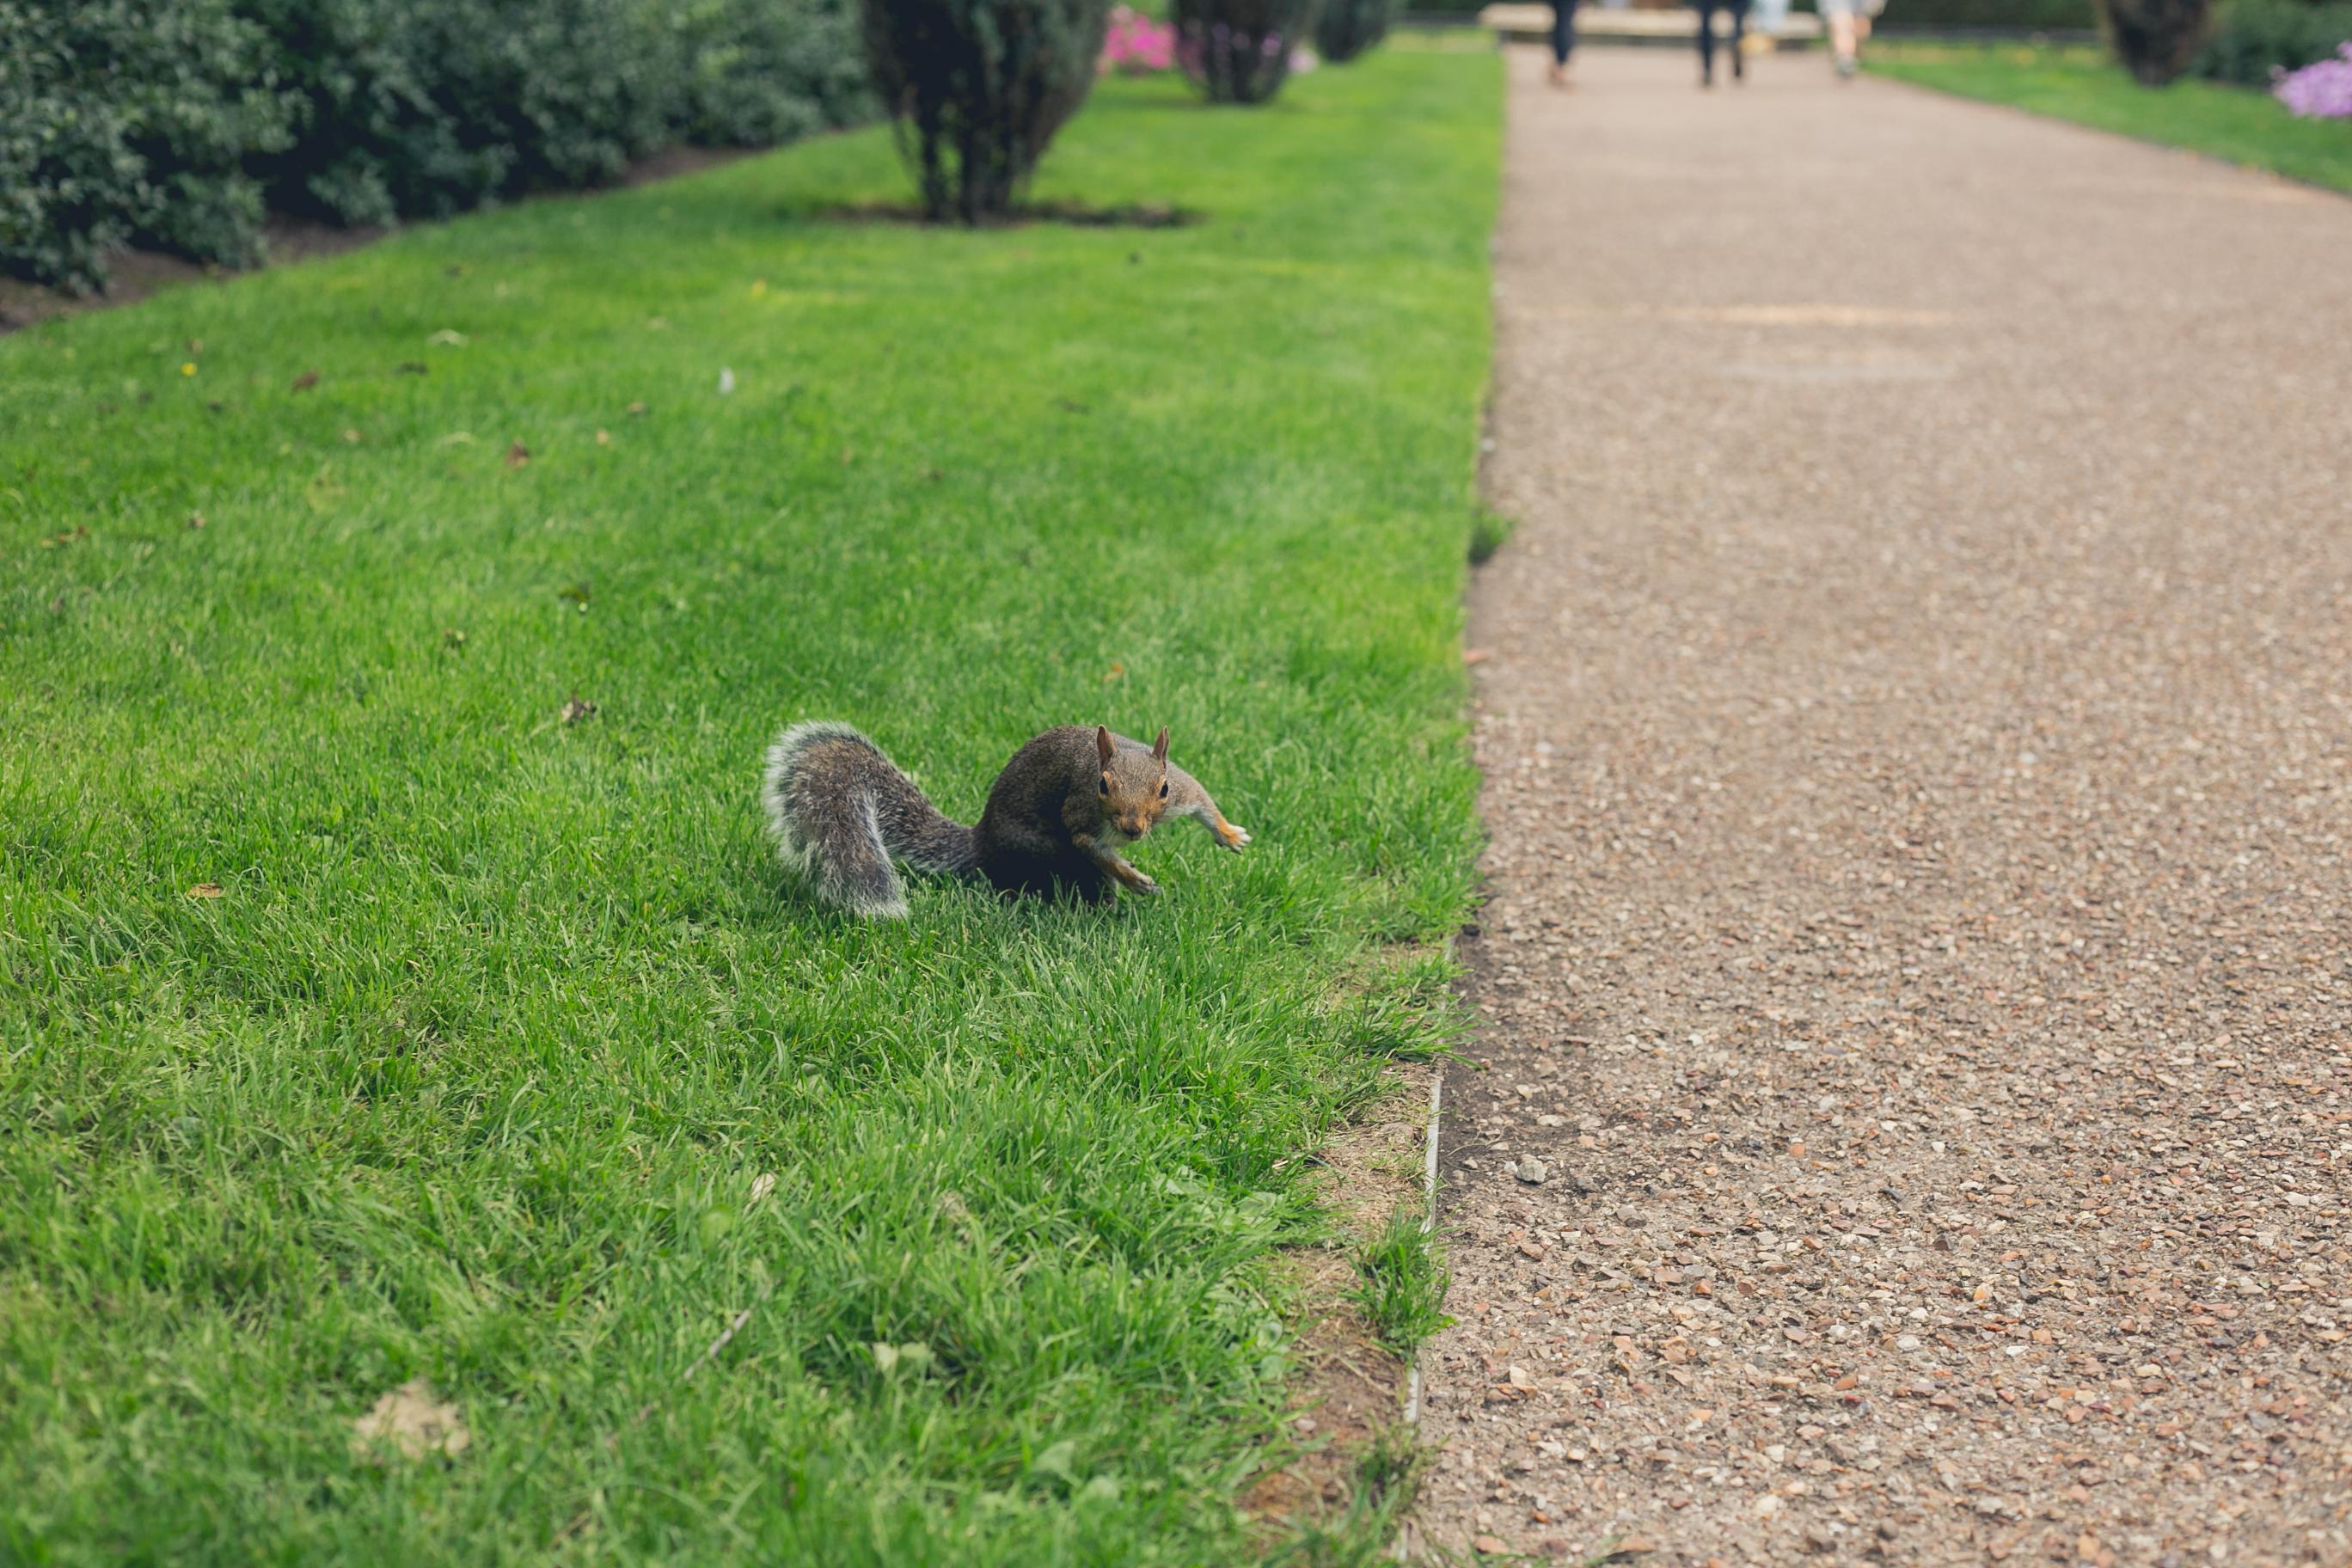
squirrel, running, grass, jump, rodent, lawn, grass family, sporting group, plant, tail, wildlife